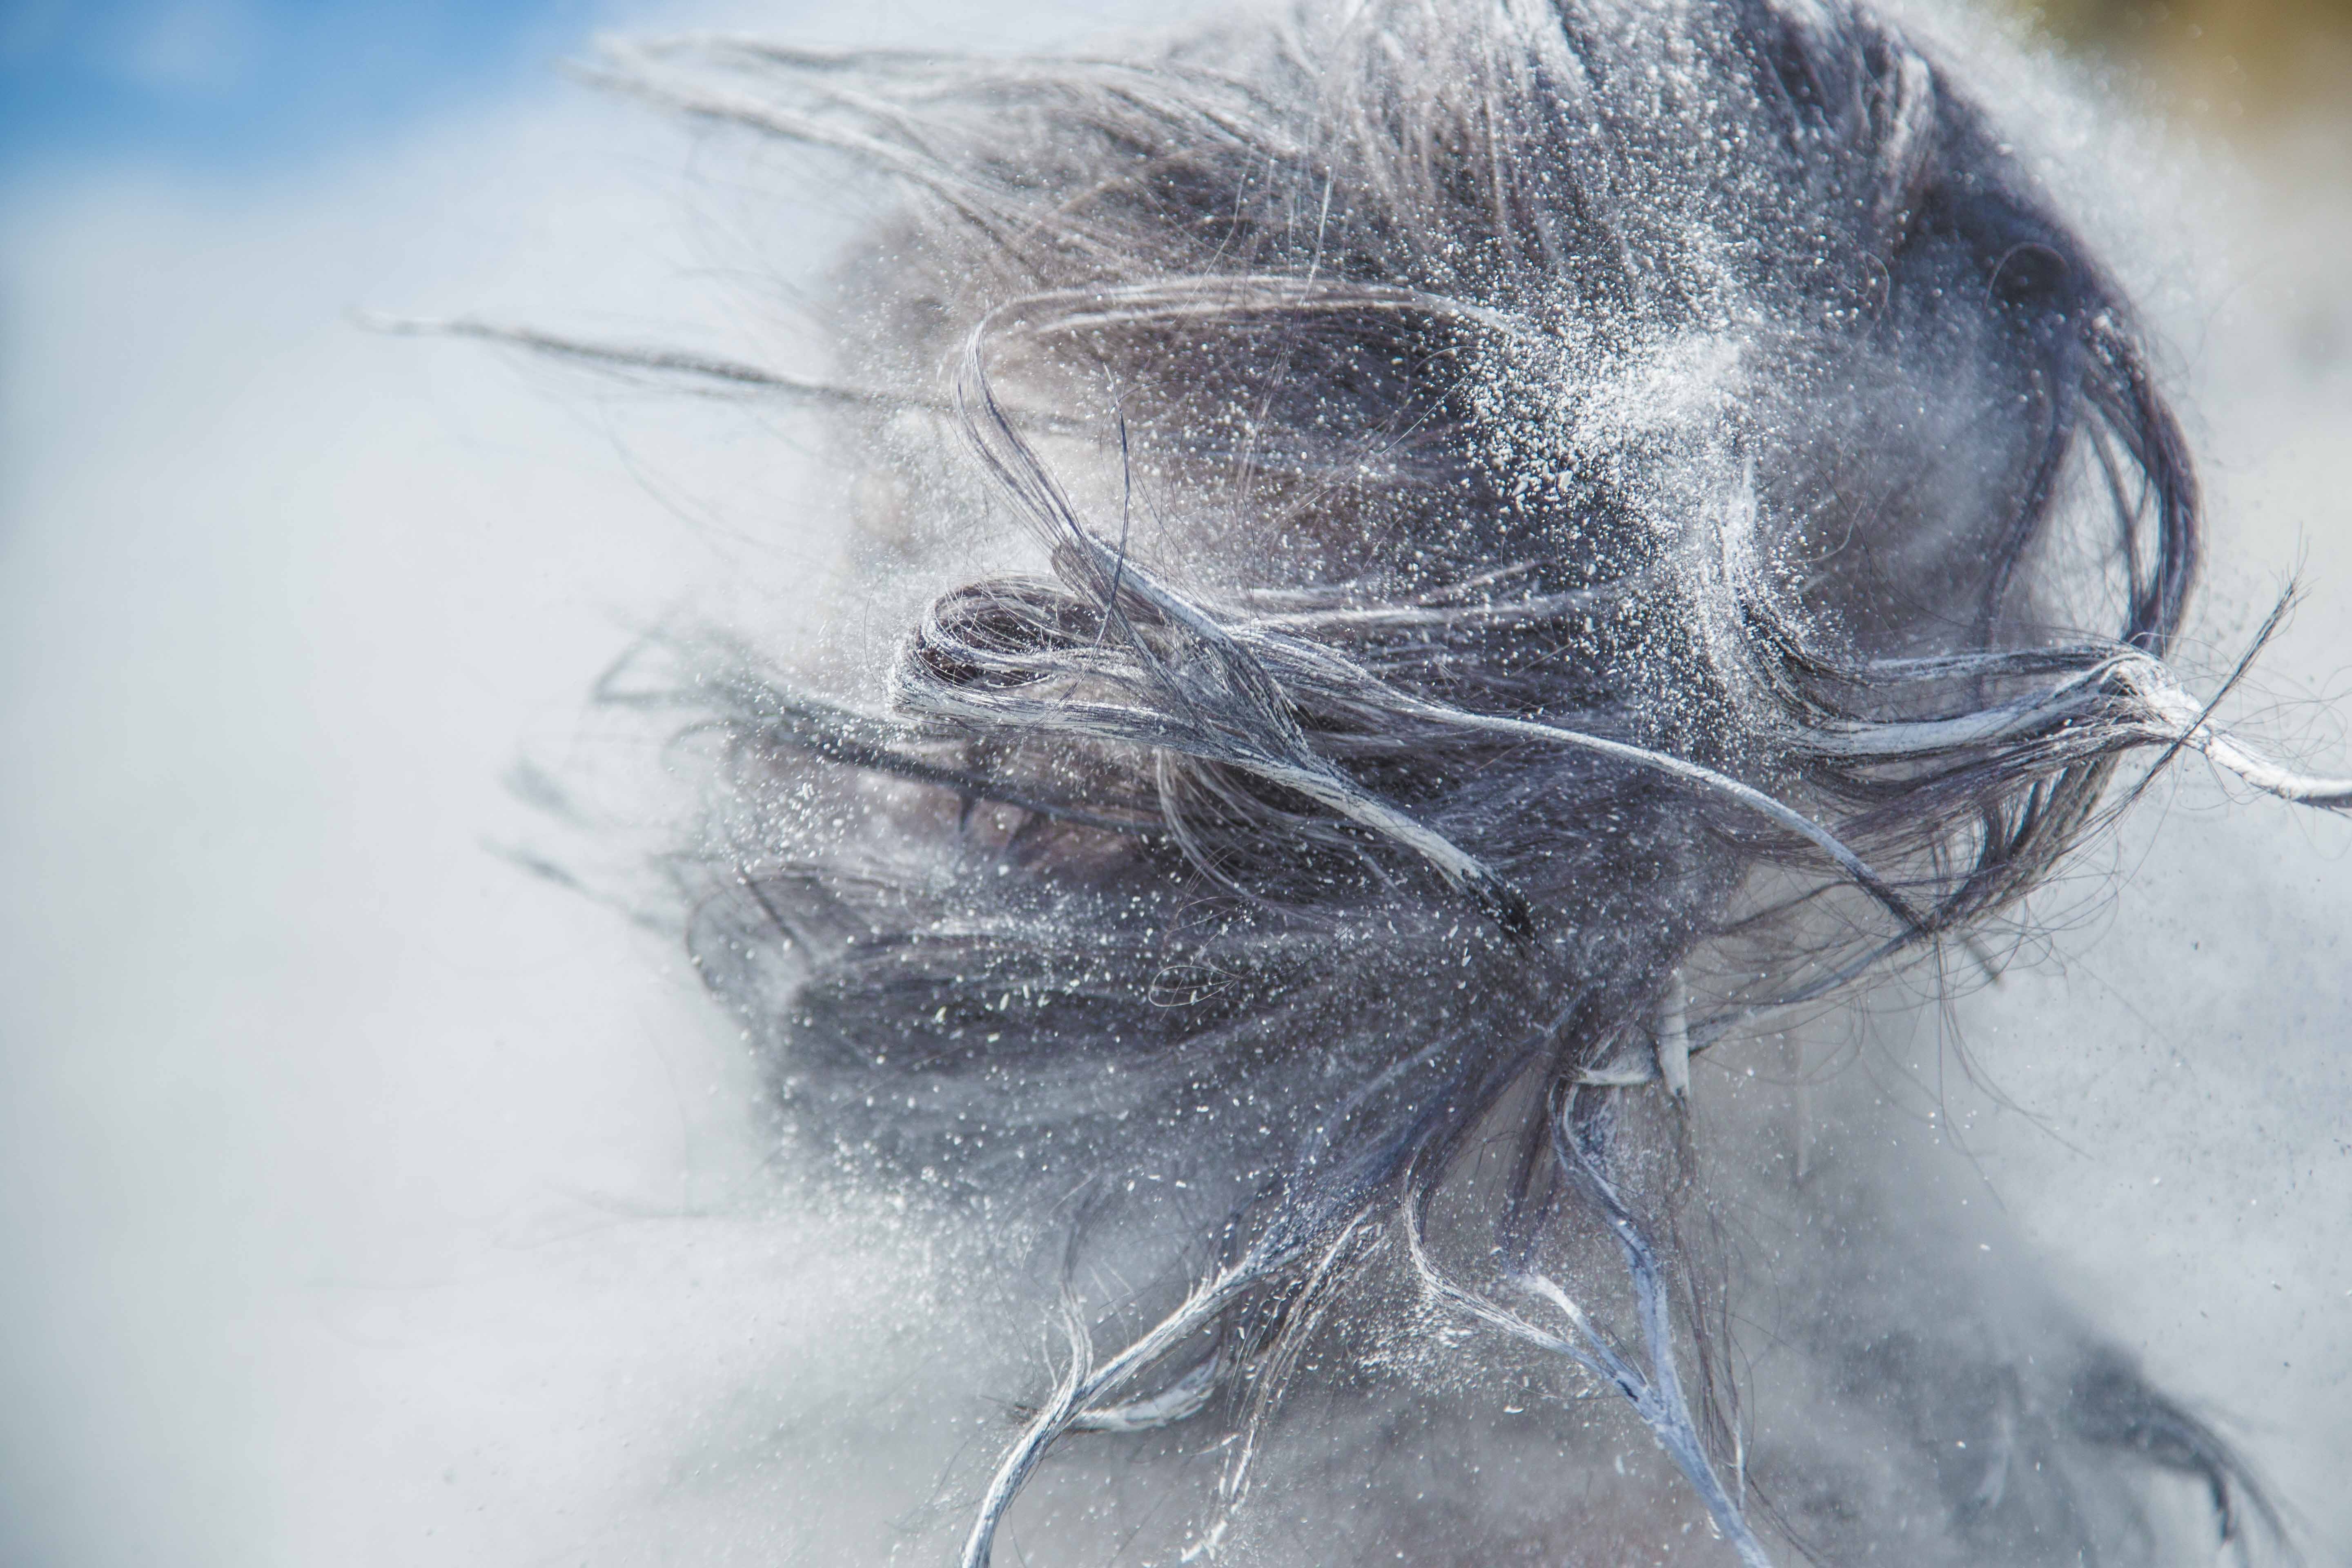
blue, close up, head, drawing, winter, sketch, figure drawing, macro photography, eye